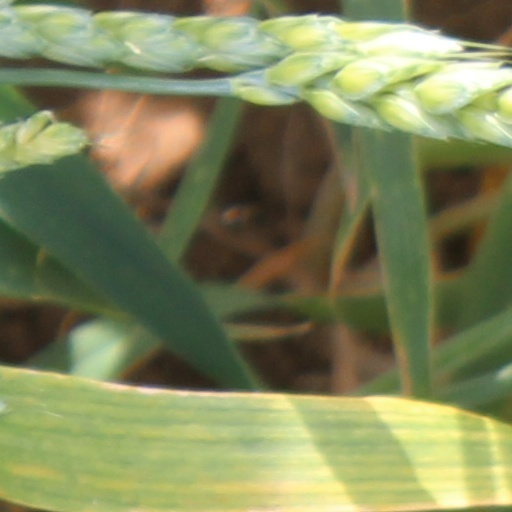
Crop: wheat